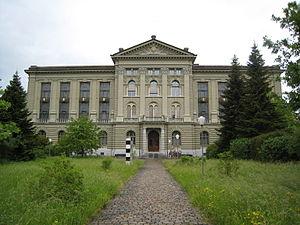
Cette liste présente la moitié des biens culturels d'importance nationale dans le canton de Berne. Cette liste correspond à l'édition 2009 de l'Inventaire Suisse des biens culturels d'importance nationale pour le canton de Berne. Il est trié par commune et inclus : 345 bâtiments séparés, 43 collections et 30 sites archéologiques et 4 cas particuliers.
Les Archives fédérales suisses ou AFS sont les archives nationales de la Confédération suisse. Elles relèvent du Département fédéral de l'intérieur. Leur siège est à Berne, dans un bâtiment construit de 1897 à 1899 sur les plans de l'architecte fédéral Theodor Gohl.
L'historiographie de la Suisse, soit l'étude de l'histoire de la Suisse, débute au XVᵉ siècle avec une série de chroniques illustrées retraçant l'histoire de la fondation de la Confédération des III cantons comme alliance défensive contre les puissances européennes et se poursuit jusqu'au XXᵉ siècle avec un élargissement des thèmes abordés qui s'écartent progressivement d'une vision strictement politique et militaire pour aborder différents sujets, tels que l'histoire économique, sociale ou du droit dans le pays.